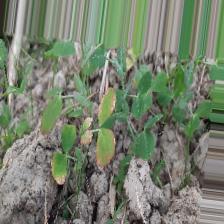
Label: Ascochyta blight